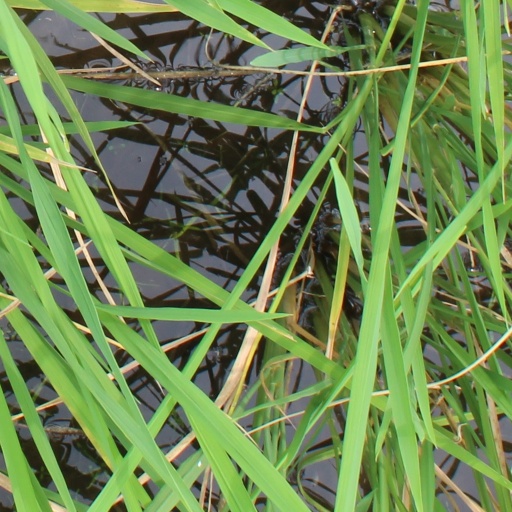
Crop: rice